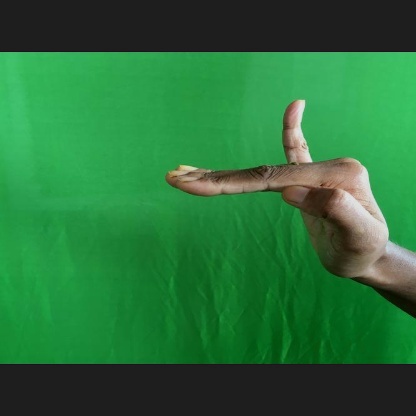
Mudra: Hamsapaksha